W. G. Grace

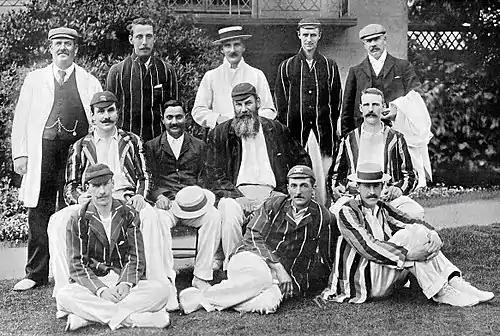
Gentlemen, captained by W. G. Grace, "versus" Players, Lords 1899

Although the early matches were recognised retrospectively, Test cricket began in 1877 when Grace was already 28. He played for England in 22 Tests through the 1880s and 1890s, all of them against Australia. He was an automatic selection at home, but his only Test-playing tour was to Australia in 1891–92. Grace made his debut in 1880, scoring England's first-ever Test century with an innings of 154 at The Oval in what is retrospectively recognised as the inaugural Test match in England. His brothers, EM and Fred, were also playing in that match, but Fred died soon afterwards from pneumonia.